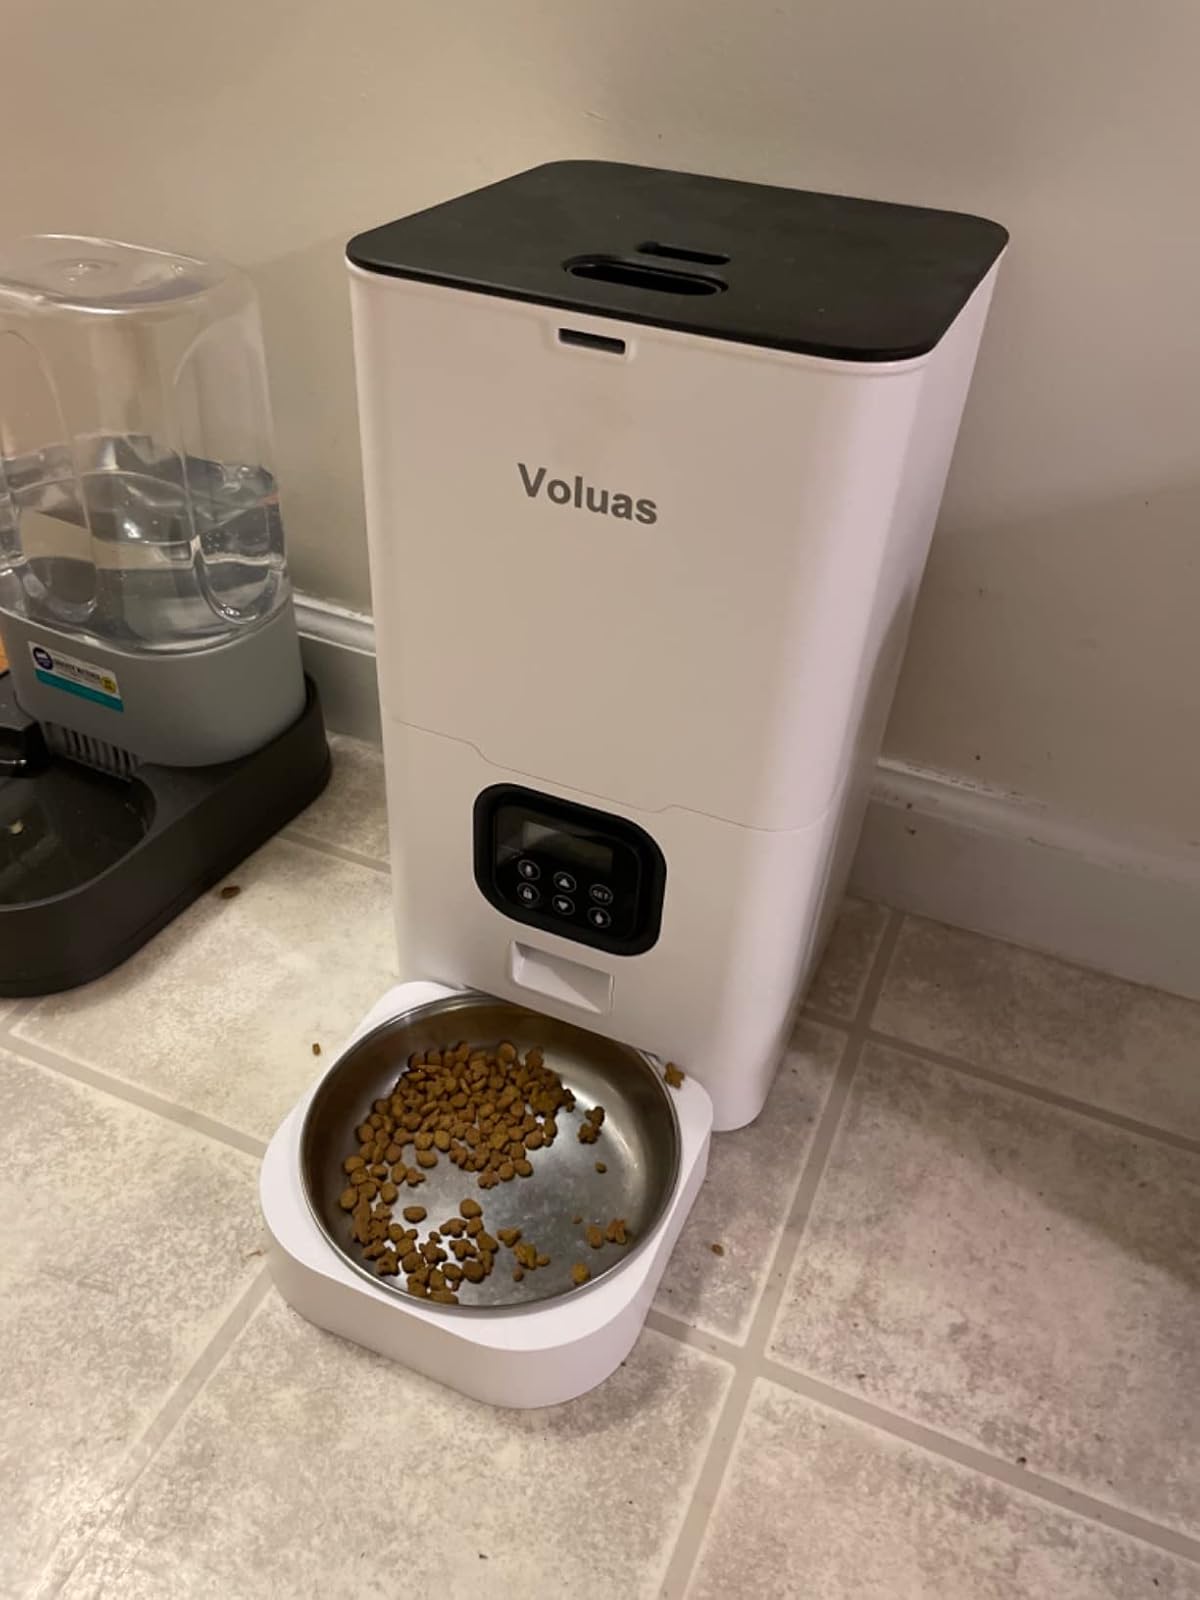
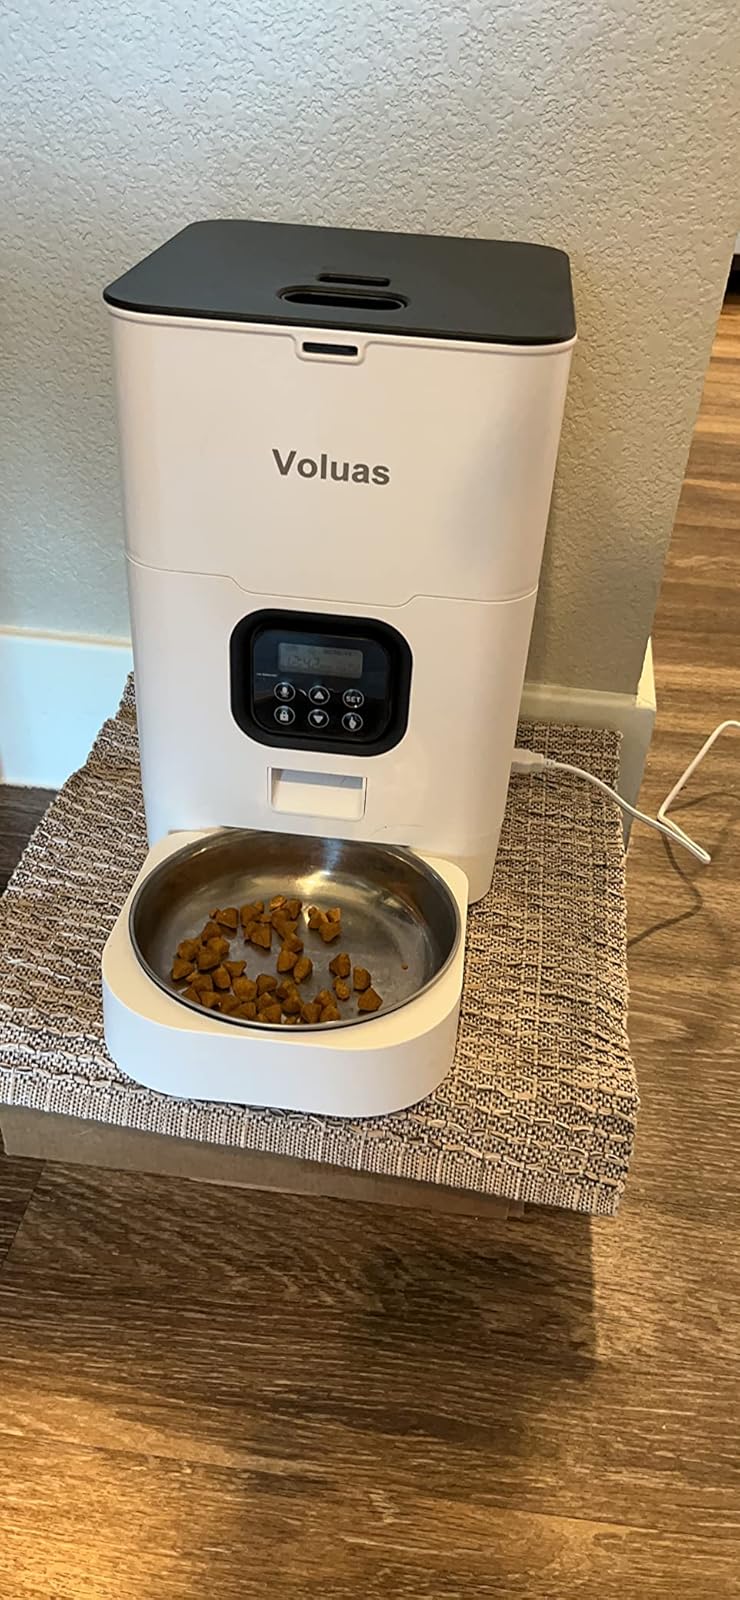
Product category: items_feeder
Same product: yes